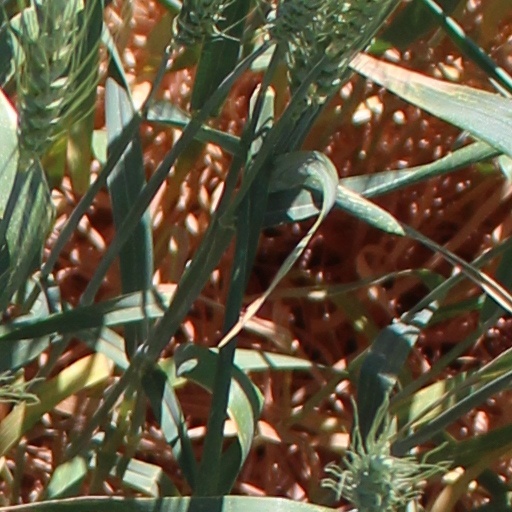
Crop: wheat